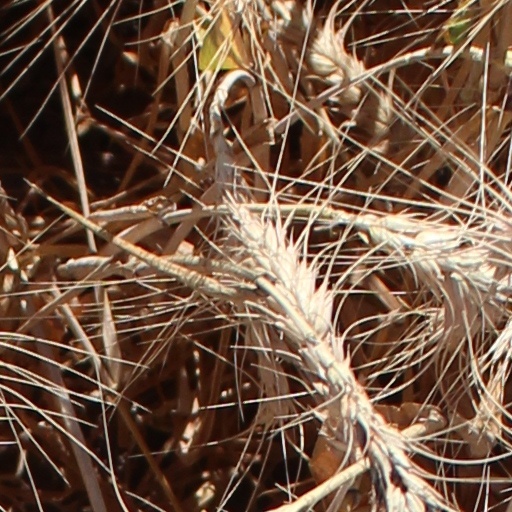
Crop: wheat